Scott Brown (politician)

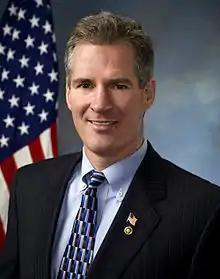
Scott Brown's official senate photo

In the 2010 Senate race, although Brown was not endorsed by the Greater Boston Tea Party group, the group organized a fund-raising breakfast for him in Boston. The Tea Party Express also endorsed Brown and bought ads on the national cable networks supporting Brown.